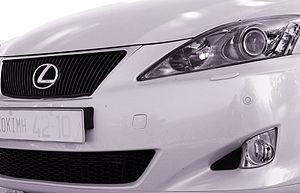
Lexus est un constructeur automobile de luxe, créé en 1989 par le groupe japonais Toyota. C'est la division haut de gamme de Toyota, dont le siège mondial est situé à Aichi, au Japon et possède des quartiers généraux à Bruxelles en Belgique et à Plano au Texas. Les modèles composant la gamme Lexus sont, selon les pays, des modèles issus de la gamme japonaise de Toyota ou des modèles de conception propre à Lexus. L’Europe a toujours eu des modèles conçus par Lexus.